Parish of Goorooyarroo

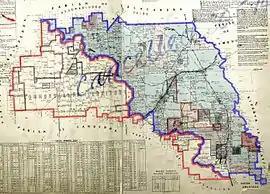
1932 cadastral map with highlights:

Goorooyarroo Parish is a parish of Murray County, New South Wales, a cadastral unit for use on land titles.